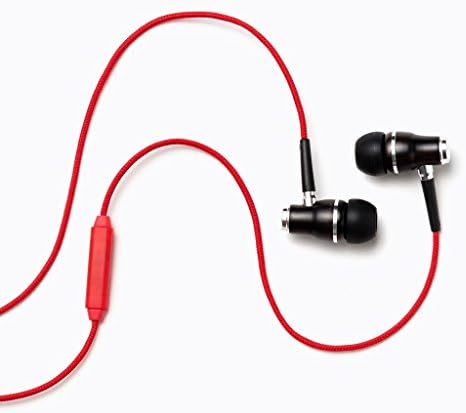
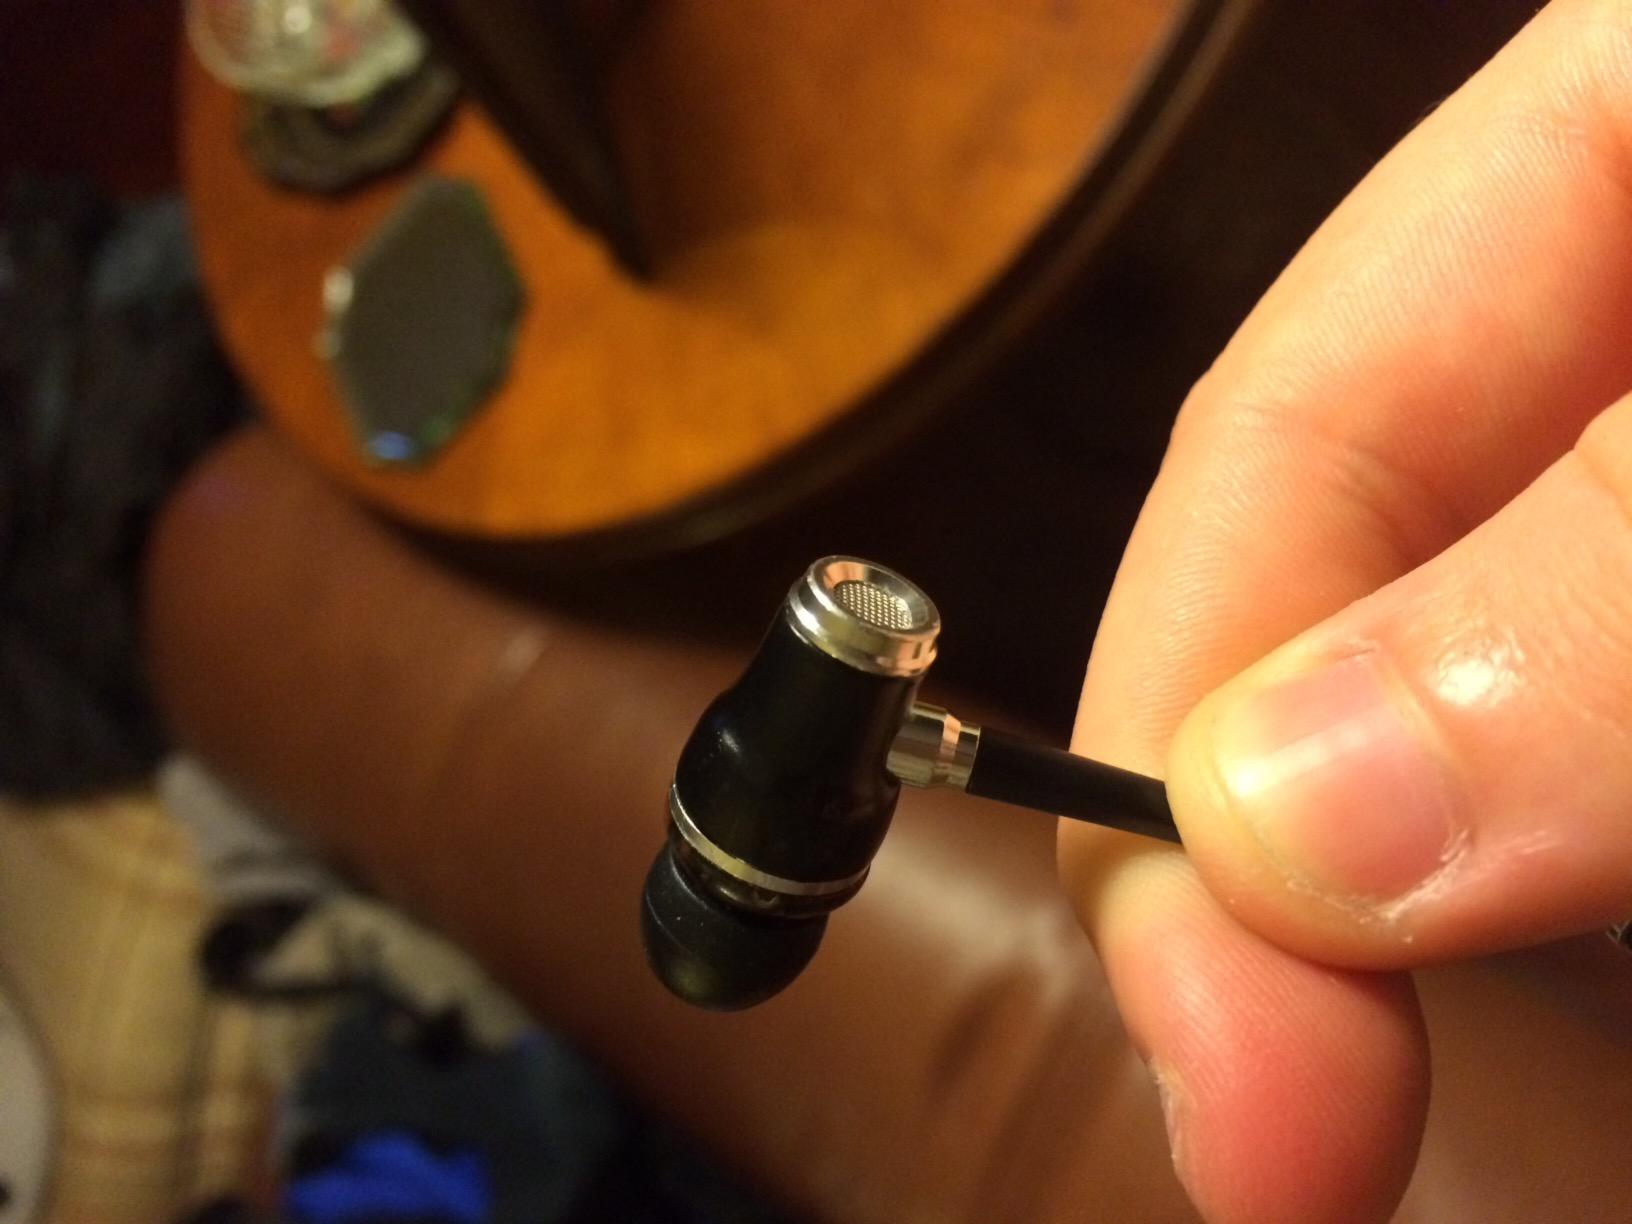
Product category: headphones
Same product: yes